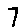
Label: 7